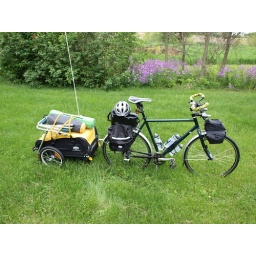
Nashbar touring bike with butterfly bars in full touring dress with Burley Nomad trailer